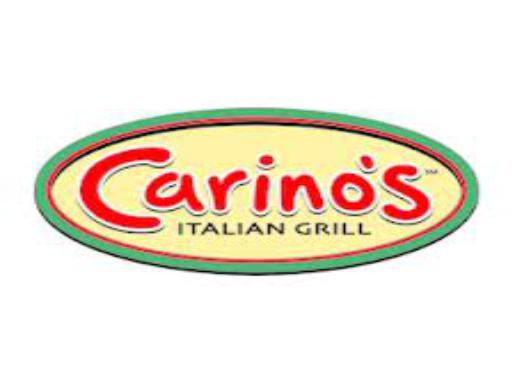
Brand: Carino's Italian Grill
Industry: Food